Cibitung railway station

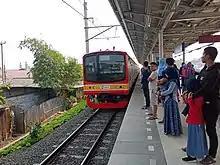
KRL JR 205-148F Marchen Face series arriving at Cibitung Station

Since the implementation of 2011 Gapeka ("Grafik Perjalanan Kereta Api") timetables, all local trains, either from west or east, did not stop at Cibitung Station. The station closure left the old station building, which contains the station signboard and former ticket sales counter.